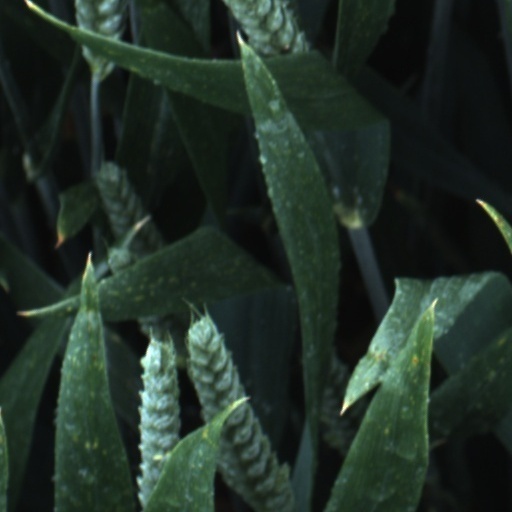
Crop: wheat